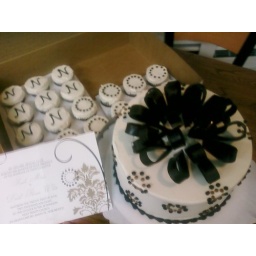
This cake was patterned after the invite in the lower lefthand corner. The &amp;quot;N&amp;quot; monogram was for the birthday girls name.